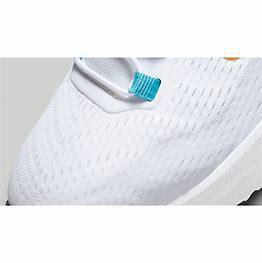
Brand: Nike
Model: Air Max 270 Go